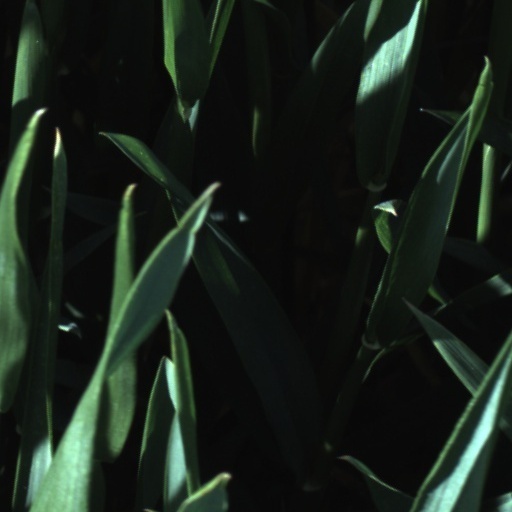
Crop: wheat